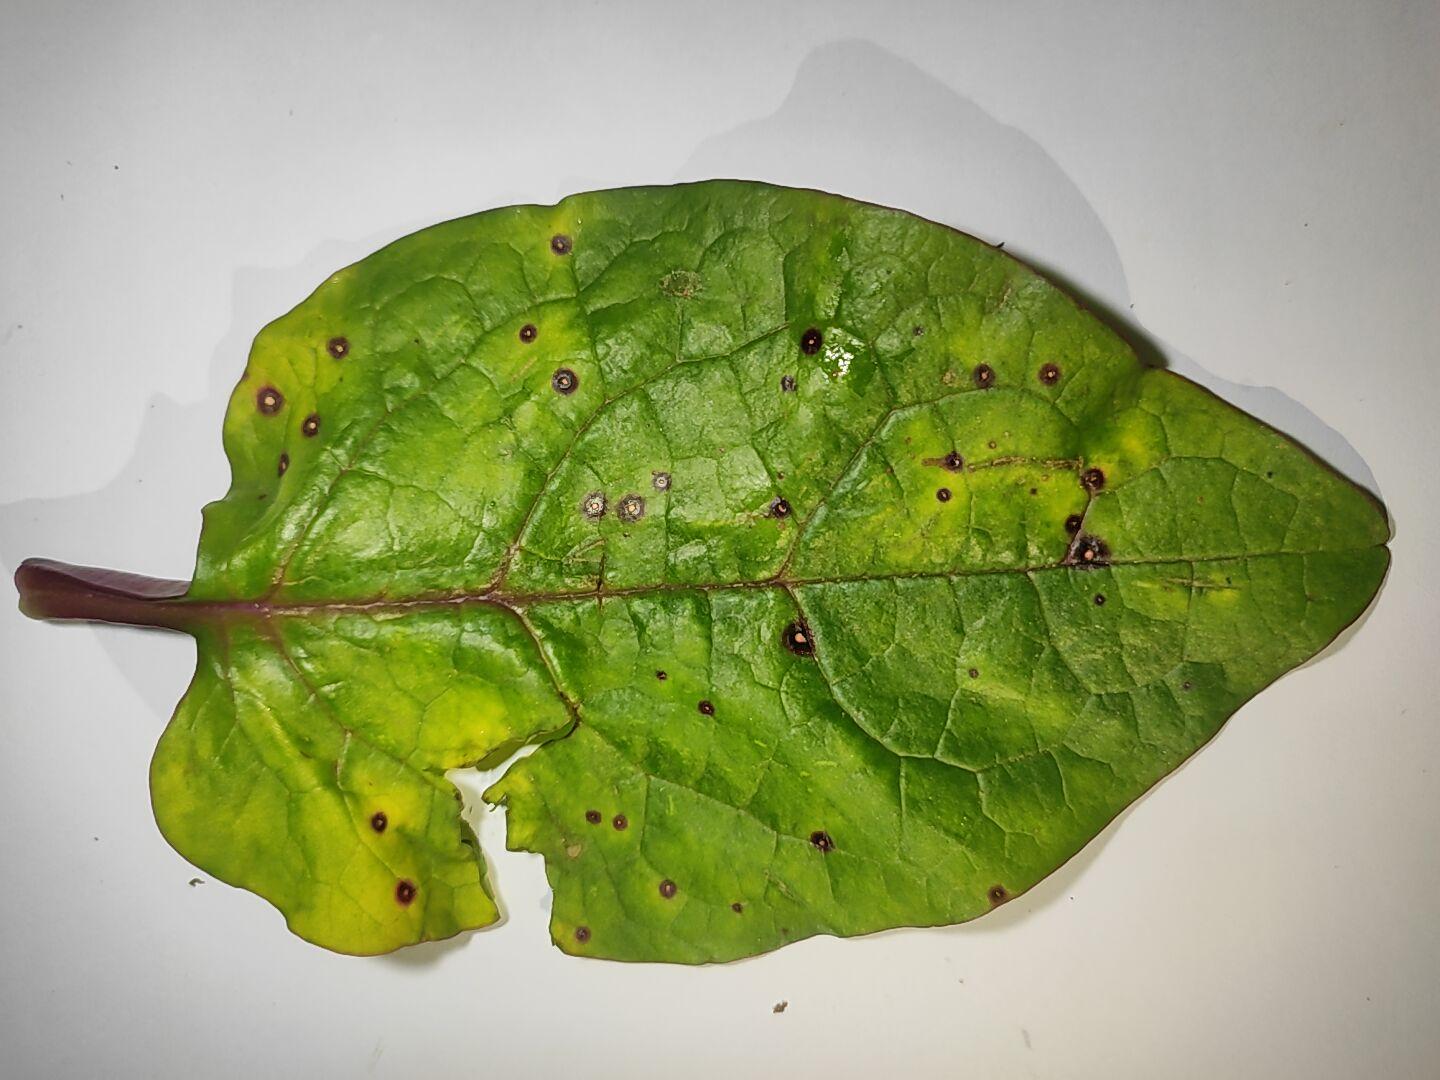
Label: anthracnose_leaf_spot